Lepa (ship)

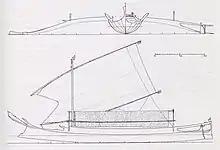
Sketch of a lipa-lipa (lepa-lepa) of Bajau people.

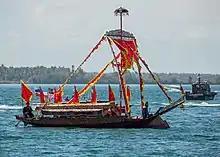
A "lepa" in the 2015 Regatta Lepa festival in Semporna, Malaysia

The keel of "lepa" is made from a shallow dugout known as the "tadas" or "lunas". It is built up along the sides with strakes that are narrower than the keel. An additional three sideboards are joined edge-to-edge to the topmost strake (the gunwales), extending from the stern. They are known as (bottom to top) "bengkol", "kapi kapi", and "koyang koyang". They do not extend fully towards the prow, forming a distinctive gap at the front hull of the ship. The hull tapers sharply at the prow and stern. Like in other indigenous Philippine ships, the hull of the "lepa" is traditionally fitted together by dowels ("tambuko") and fiber lashings instead of nails. A detachable house-like structure (the "kubu" or "balutu") is often built in the center of the hull, with a removable decking known as "lantai" as the floor. The roof ("sapaw") is made with plaited nipa leaves mounted on detachable Y-shaped posts. The portable cooking hearth ("lappohan") is located in the stern deck, along with stored food ("lutu") and water jars ("kibut").